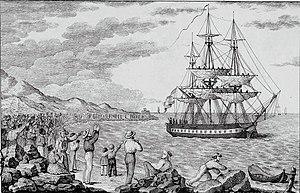
Le navire María Pita, au départ de la Corogne en 1803, gravure de Francisco Pérez.
L’expédition royale philanthropique de vaccination, communément appelée expédition Balmis d’après le nom du médecin espagnol Francisco Javier Balmis qui la dirigeait, était une expédition à caractère philanthropique chargée par le pouvoir central espagnol de mener une campagne de vaccination anti-variolique de masse dans tout l’Empire espagnol, où la variole restait très active et faisait de nombreuses victimes.